S.L. Shneiderman

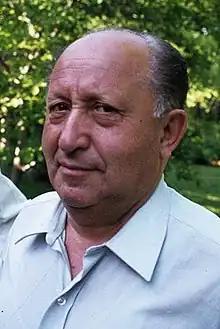
Shneiderman in 1974

S.L. Shneiderman (15 June 1906 – 8 October 1996) was a prominent Polish-American Jewish writer, journalist, translator and poet, who wrote in both Yiddish and English.